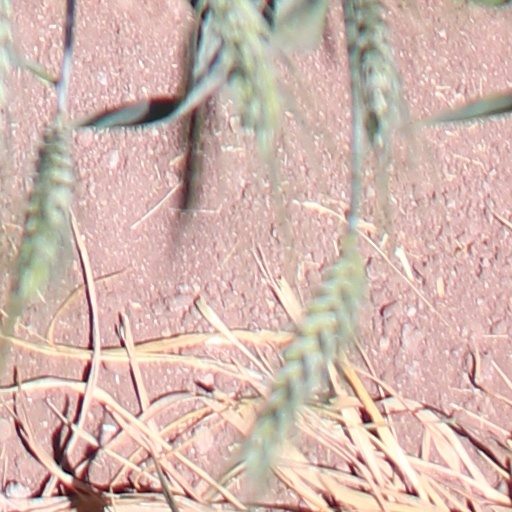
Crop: wheat